Paintbrush Canyon Trail

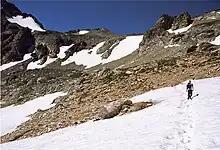
Hiker crosses snowfield en route to Paintbrush Divide.

List of hiking trails in Grand Teton National Park